2015 Houston Dynamo season

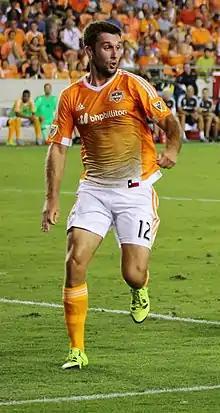
Will Bruin led the Dynamo in scoring in 2015

For the 2015 season, Root Sports Southwest serves as the English broadcaster of all 22 non-national Major League Soccer matches. The one-year deal with ROOT SPORTS' regional network includes a 30-minute pregame and postgame show for each game. Games and weekly programing had aired the previous two seasons on Comcast SportsNet Houston, which was purchased out of bankruptcy court by DirecTV and AT&T in October 2014 and rebranded as Root Sports Southwest.